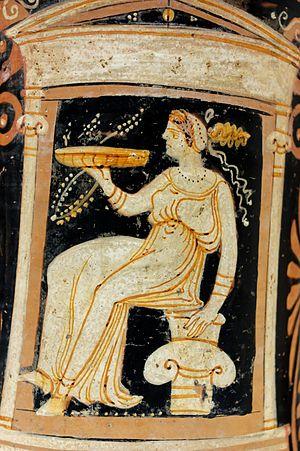
Femme dans un naïskos. Détail d'une amphore apulienne à figures rouges, vers 320 av. J.-C. Provenance